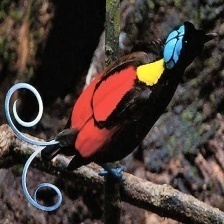
Species: WILSONS BIRD OF PARADISE
Scientific name: CICINNURUS RESPUBLICA